The Big Star Parade

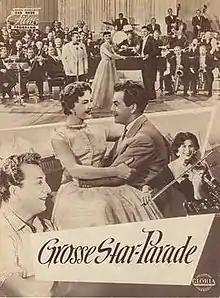
German film poster

The Big Star Parade (German: Die große Starparade) is a 1954 West German musical comedy film directed by Paul Martin and starring Adrian Hoven, Renate Holm and Gunther Philipp.